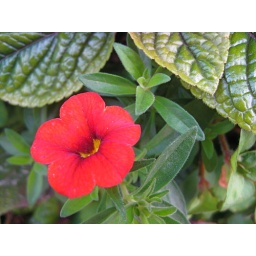
Flowers on the street near Kafka's house